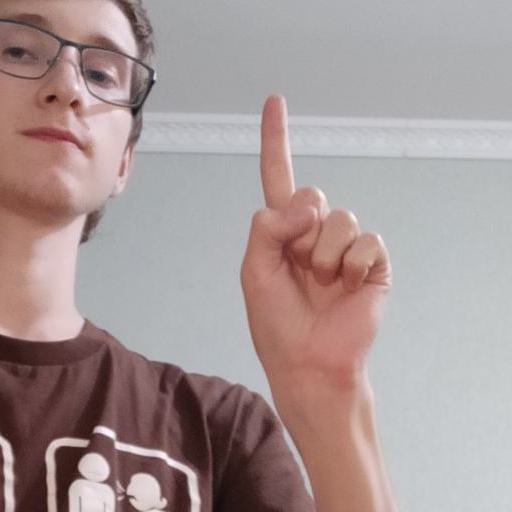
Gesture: one